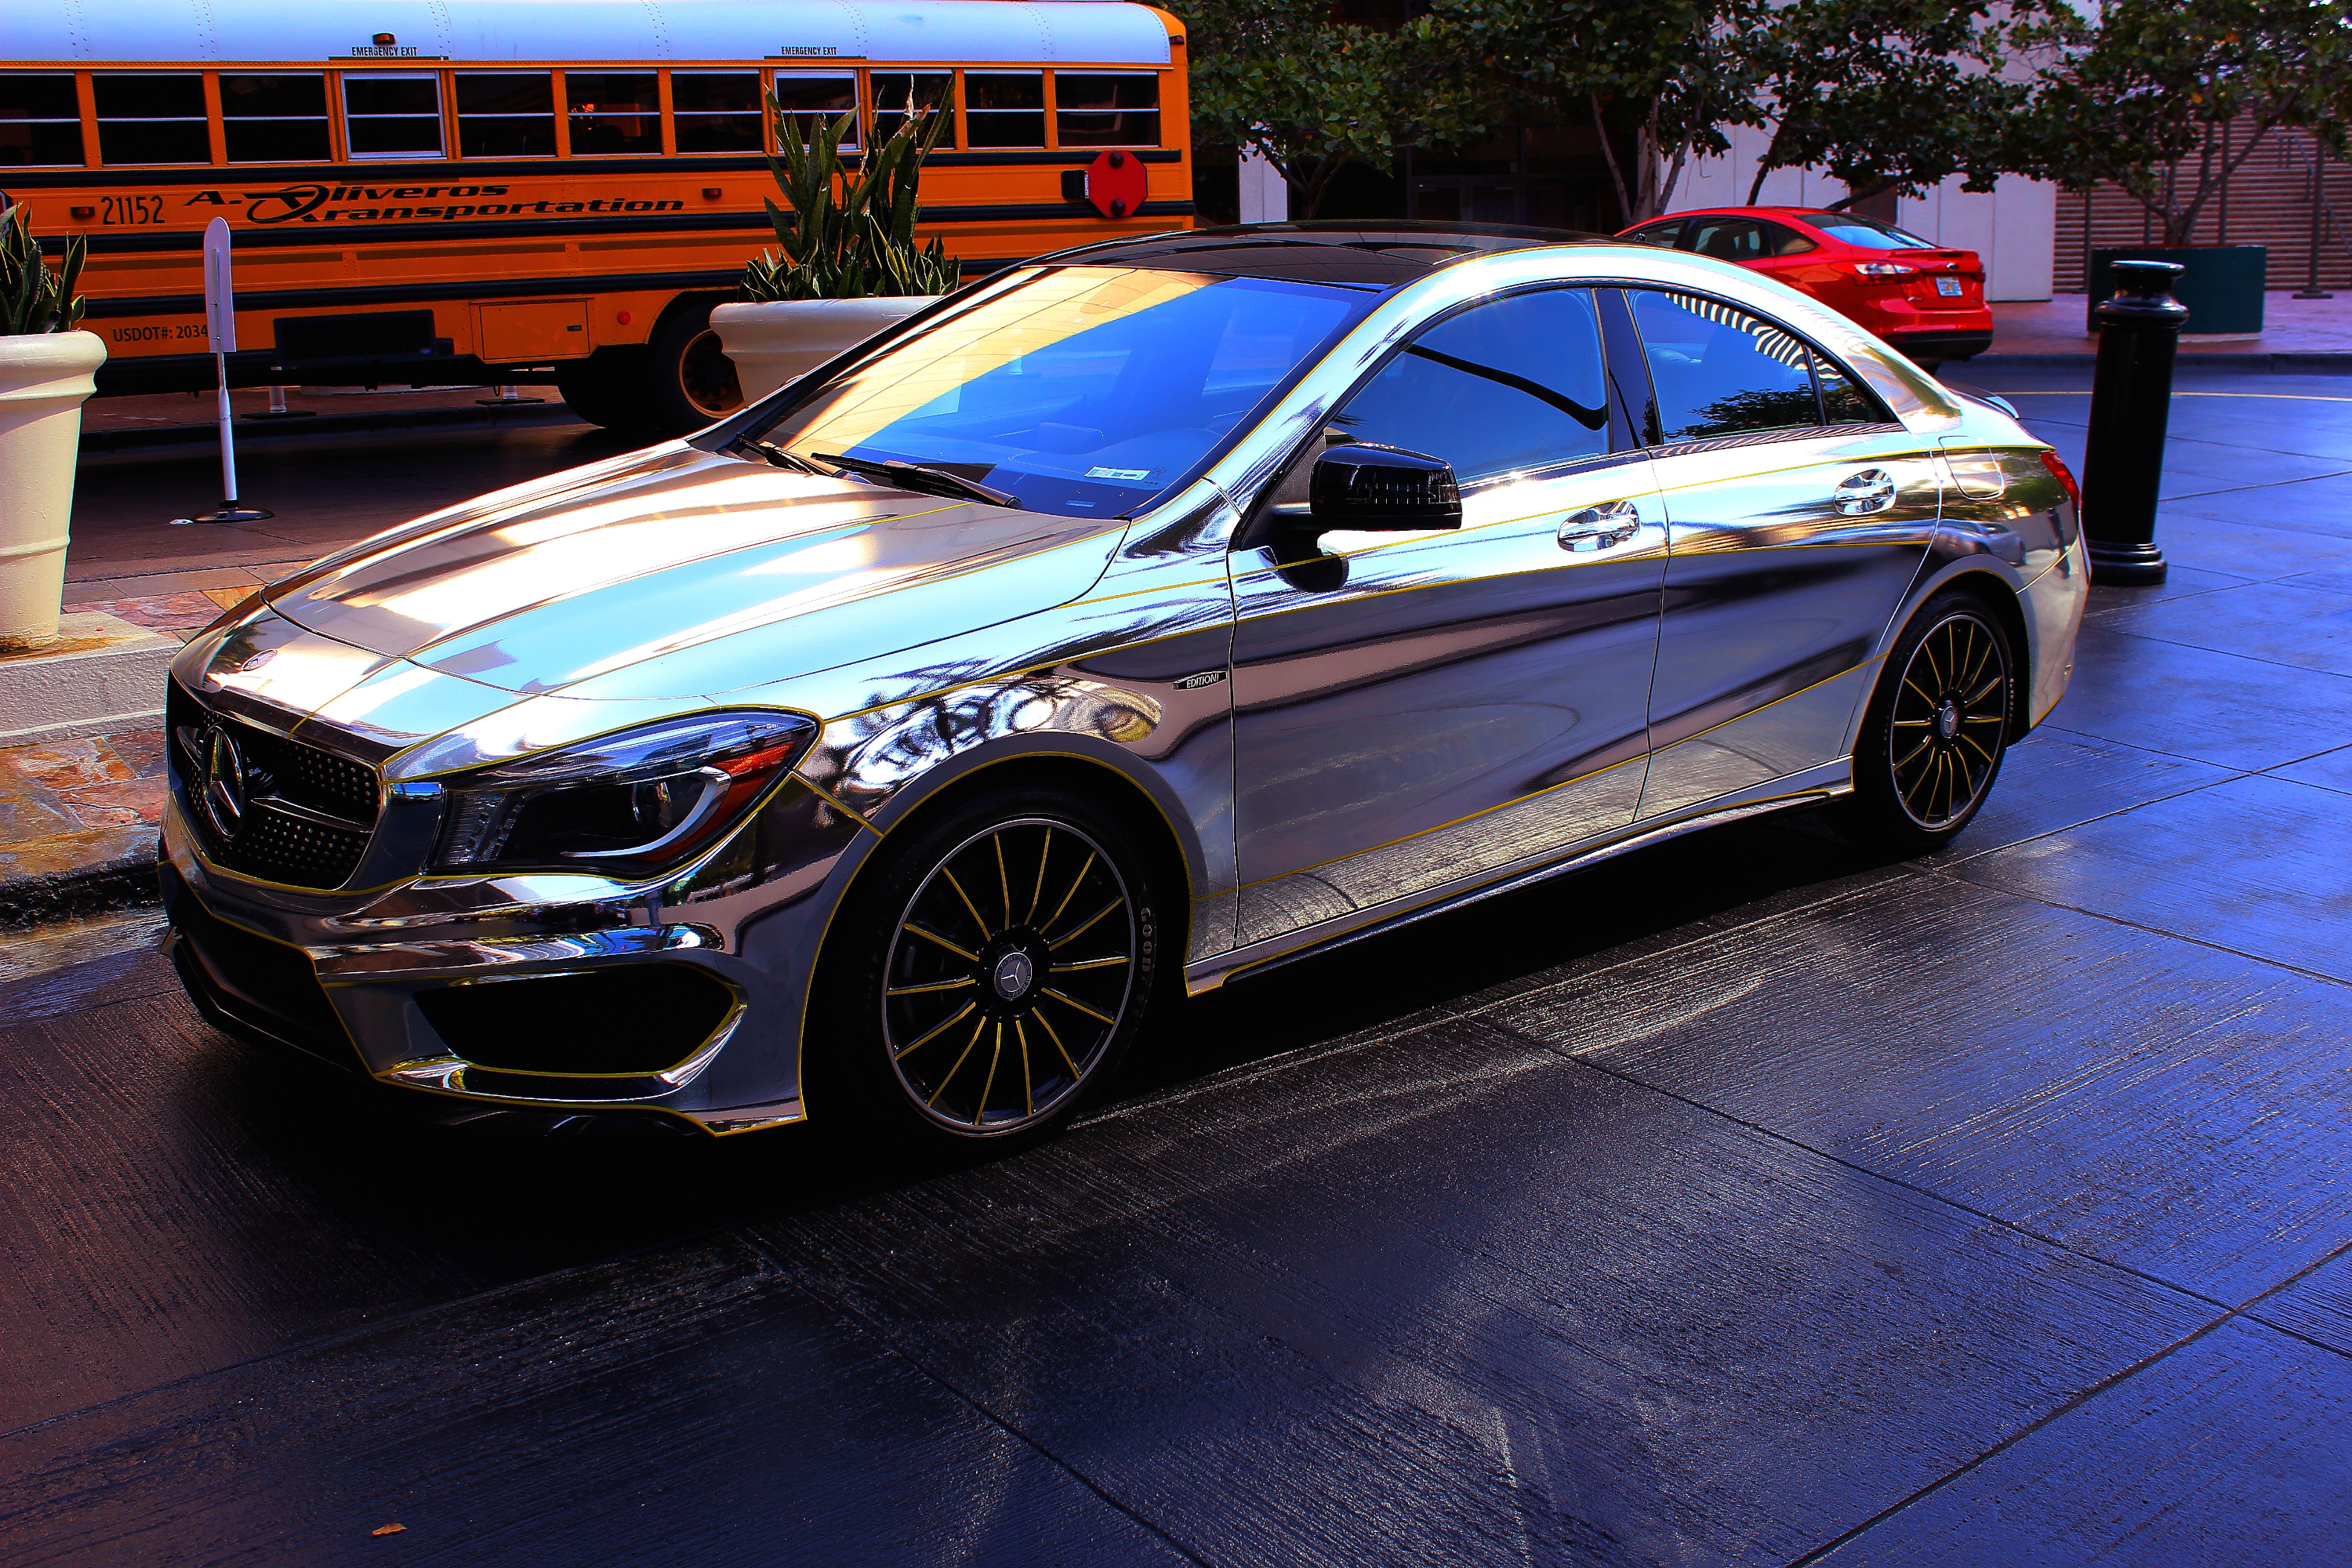
car, wheel, vehicle, sports car, bumper, chrome, rim, sedan, mercedes, mercedes benz, polish, land vehicle, automobile make, automotive exterior, compact car, automotive design, luxury vehicle, mid size car, mercedes benz a class, mercedes benz w212, mercedes benz cls class